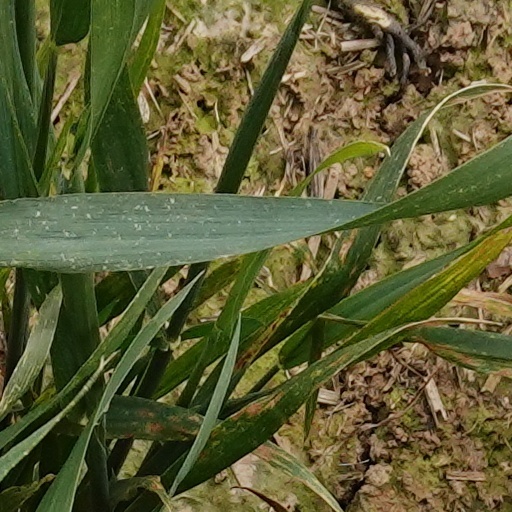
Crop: wheat